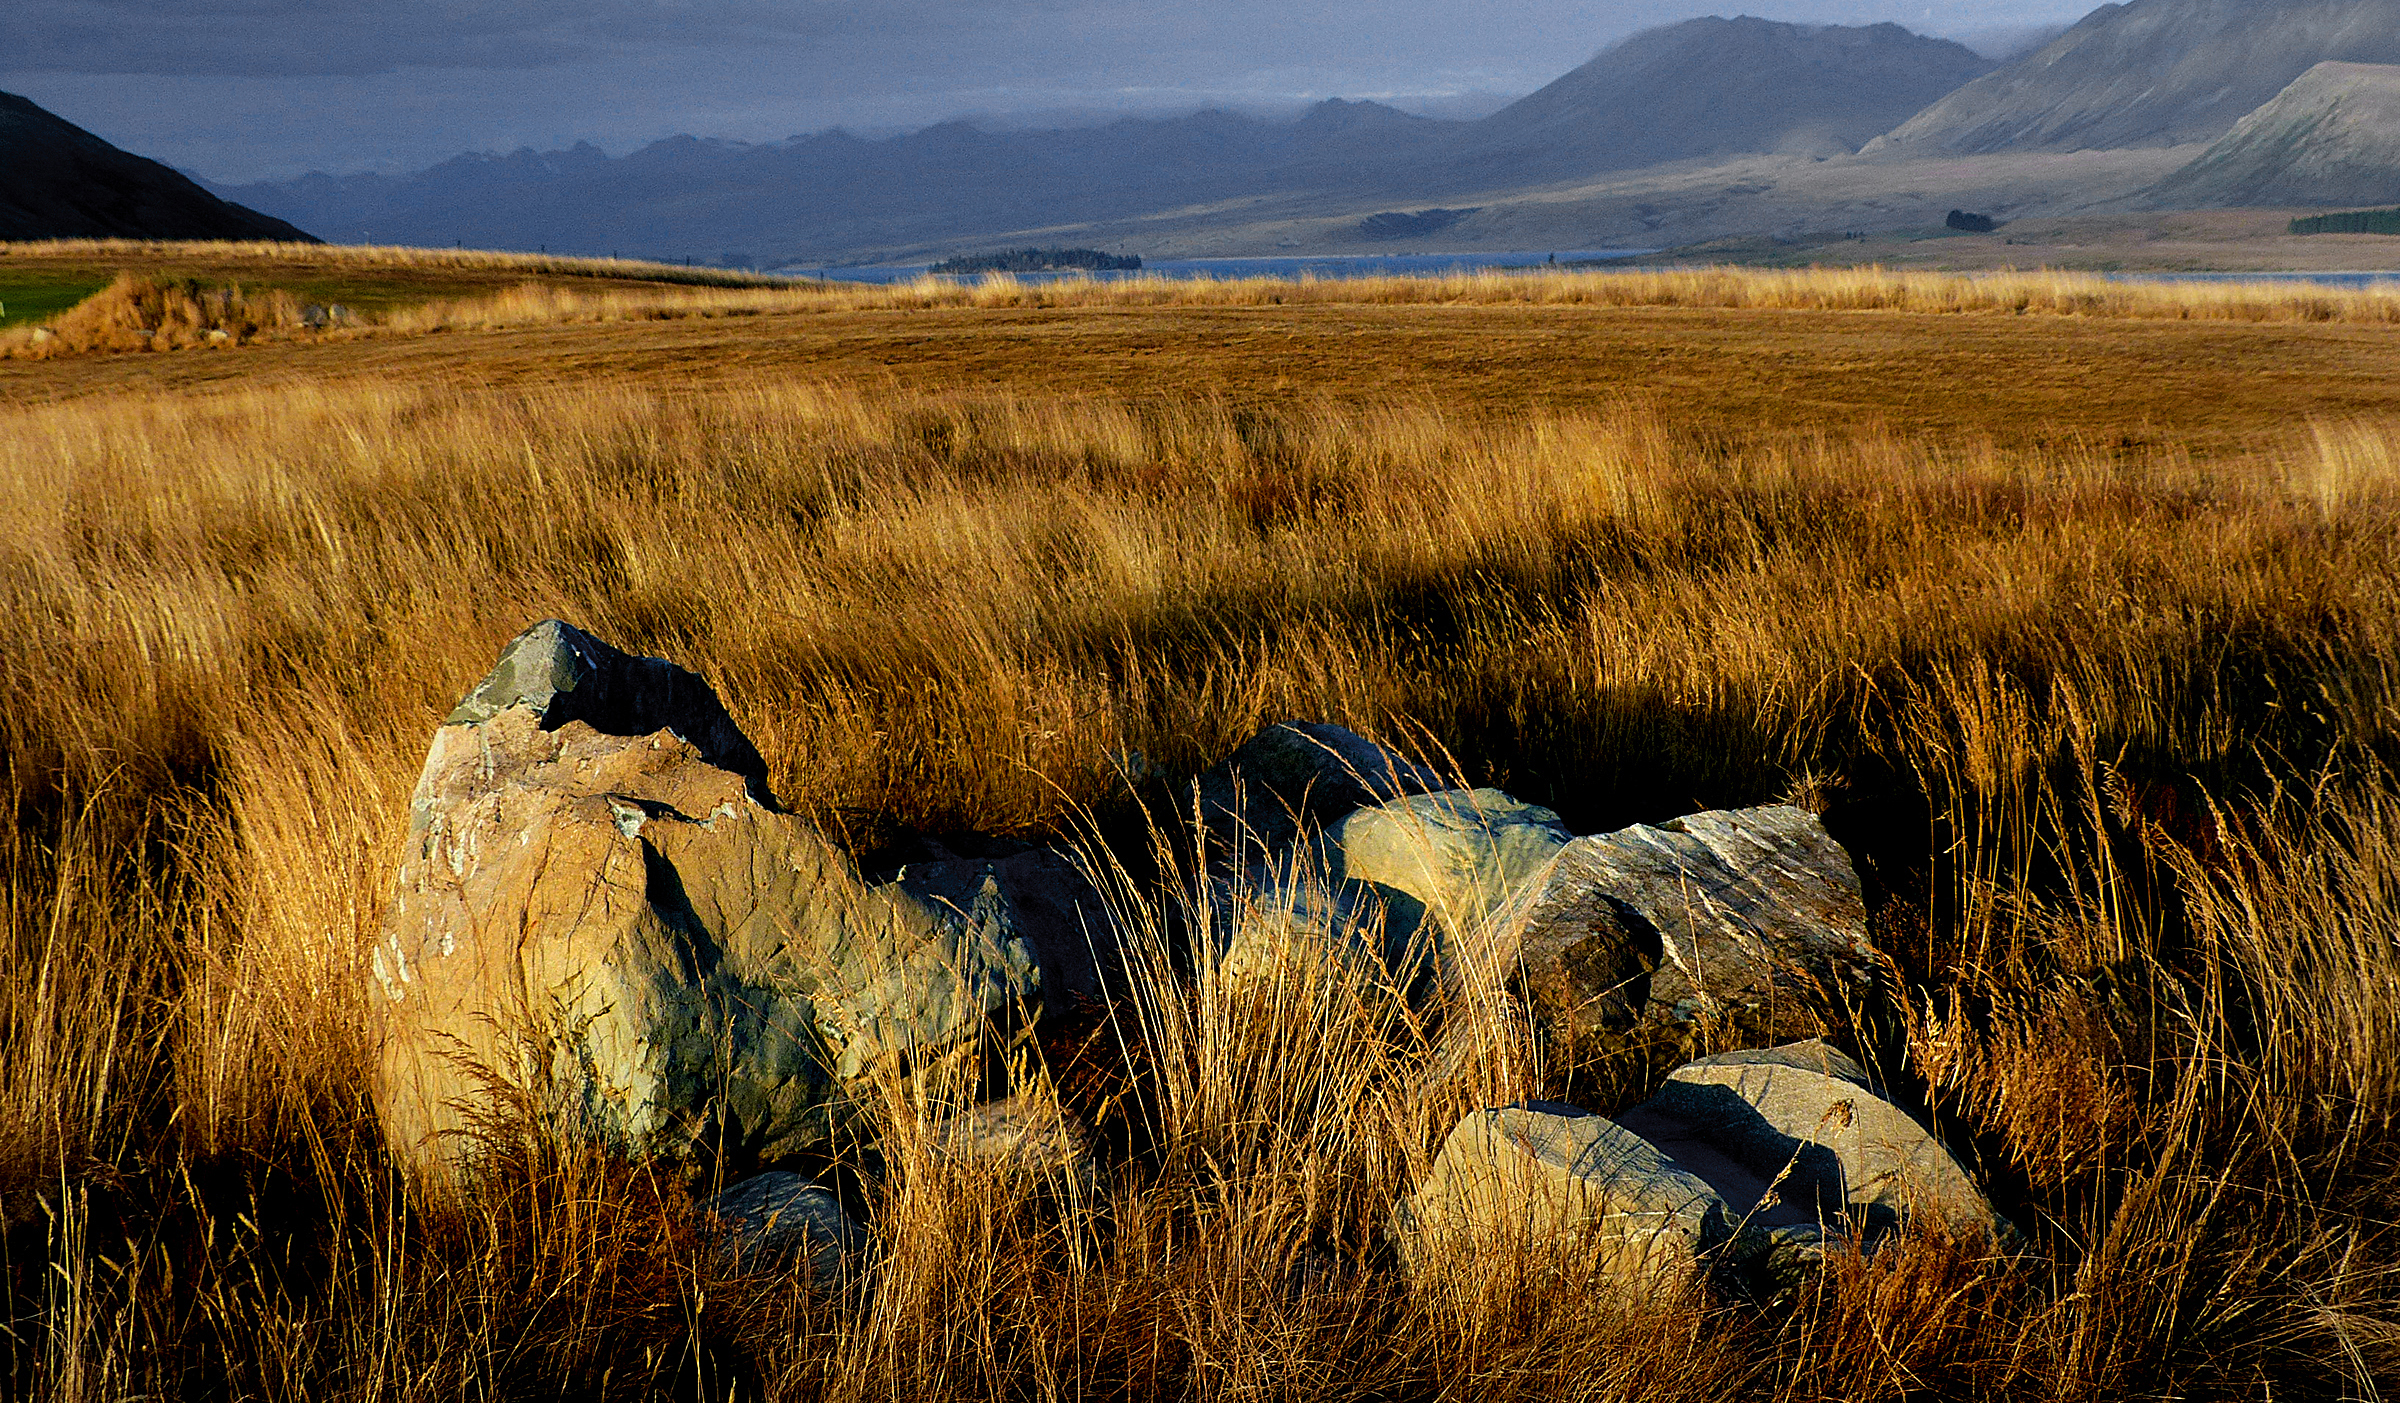
landscape, grass, marsh, wilderness, mountain, prairie, hill, dusk, wildlife, autumn, savanna, plain, grassland, badlands, wetland, bog, habitat, lumixfz200, ecosystem, tundra, steppe, rural area, natural environment, grass family, ecoregion